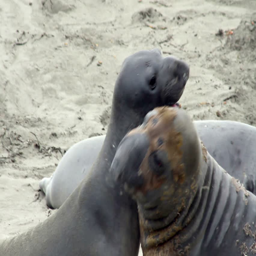
a montage of shots featuring elephant seals on the shore